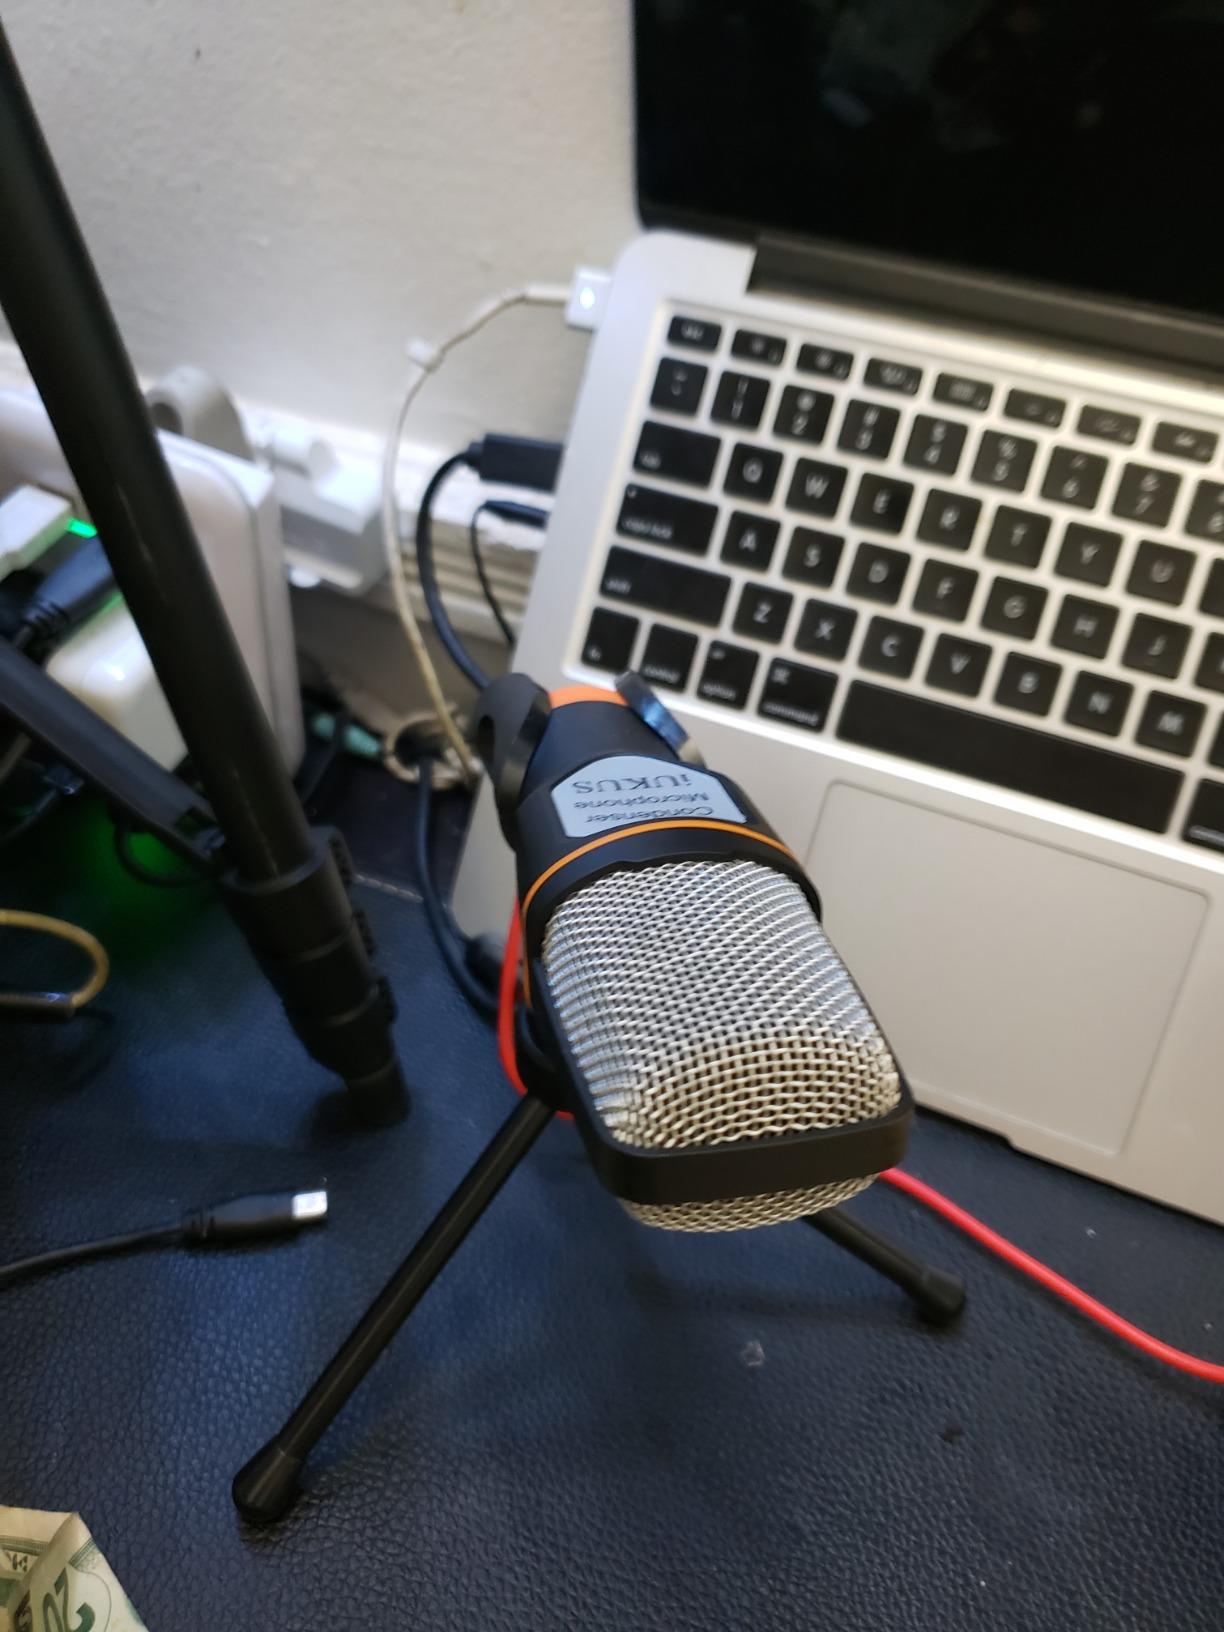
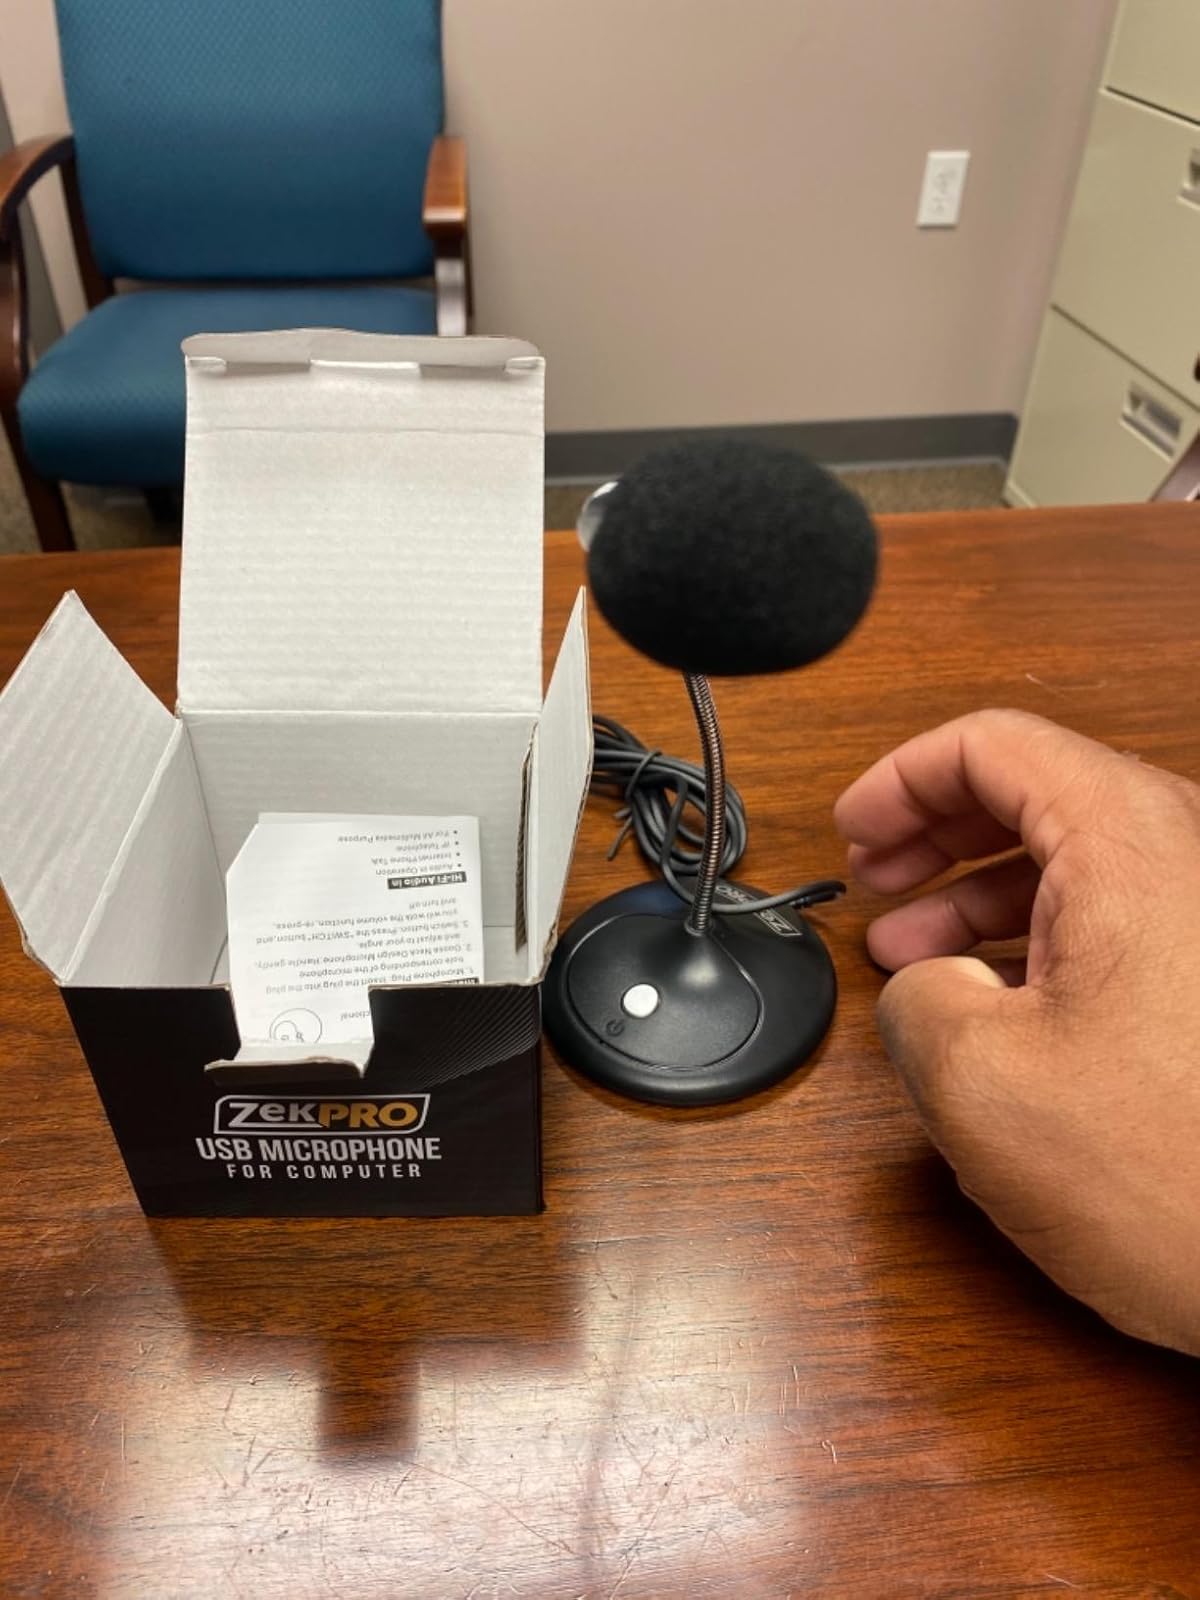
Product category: microphone
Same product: no